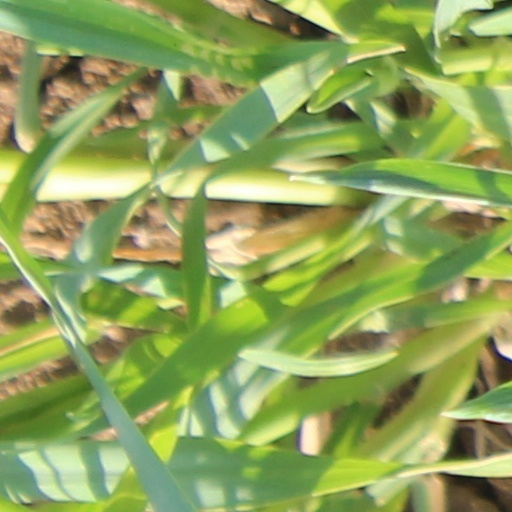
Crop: wheat